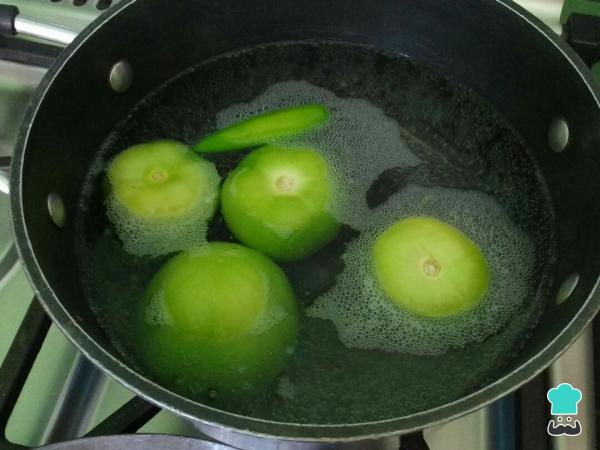
Ponemos los tomates y el chile en agua a hervir para empezar a preparar la salsa verde.